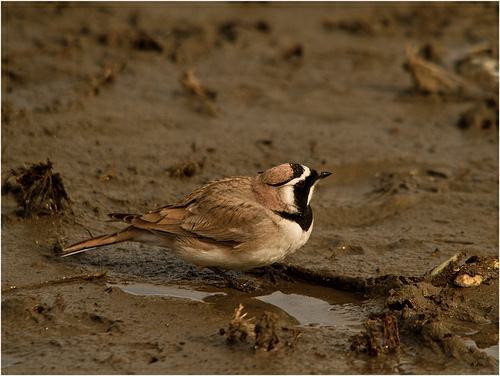
A photo of a horned lark